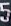
Number: 5